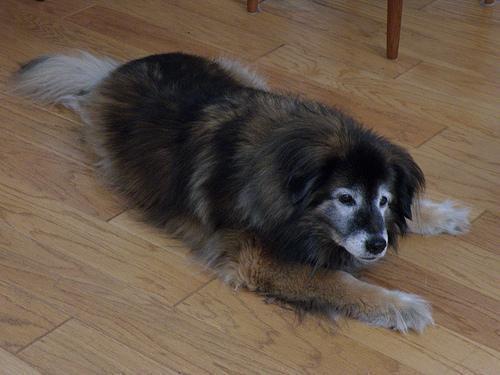
leonberger